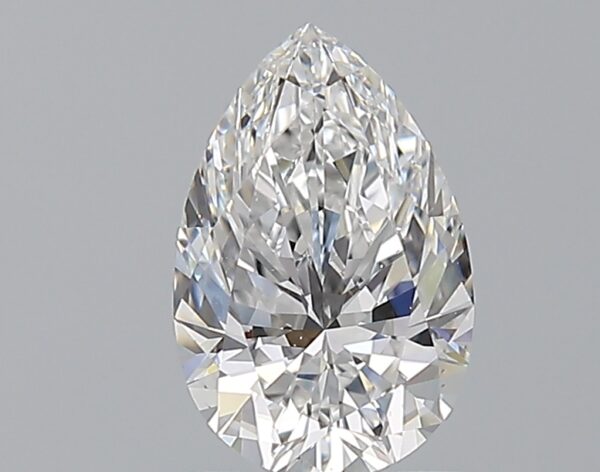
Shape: pear
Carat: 1.2
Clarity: VS2
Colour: D
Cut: EX
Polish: VG
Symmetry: EX
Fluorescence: F
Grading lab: GIA
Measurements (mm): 8.97 x 5.9 x 3.73